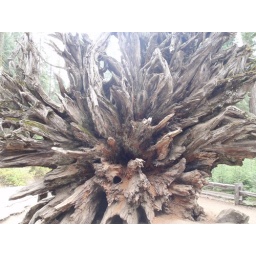
The sign suggests this tree fell &amp;quot;centuries ago&amp;quot;. Even the dead things in Yosemite are humbling.